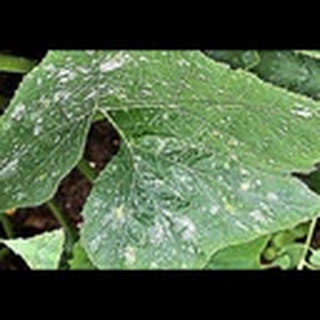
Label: cotton_powdery_mildew